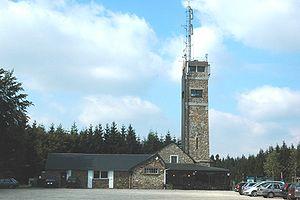
La Belgique [bɛlʒik], en forme longue le royaume de Belgique, est un pays d’Europe de l'Ouest, bordé par la France, les Pays-Bas, l’Allemagne, le Luxembourg et la mer du Nord. Politiquement, il s'agit d’une monarchie constitutionnelle fédérale à régime parlementaire. Elle est l’un des six pays fondateurs de l’Union européenne et accueille, dans sa capitale Bruxelles, le Conseil de l'Union européenne, la Commission européenne, les Commissions parlementaires et six sessions plénières additionnelles du Parlement européen, ainsi que d’autres organisations internationales comme l’OTAN. Le pays accueille également, à Mons, le Grand Quartier général des puissances alliées en Europe. La Belgique couvre une superficie de 30 688 km² avec une population de 11 476 279 habitants au 1ᵉʳ janvier 2020, soit une densité de 373,97 habitants/km².